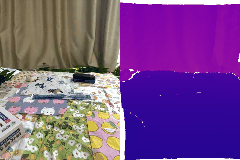
Label: tooth_brush